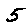
Label: 5